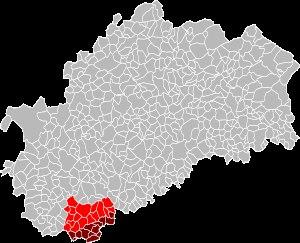
Marnay est une commune française située dans le département de la Haute-Saône en région Bourgogne-Franche-Comté. À l'origine, la cité est localisée en terres du Saint-Empire romain germanique.
Chambornay-lès-Pin est une commune française, située dans le département de la Haute-Saône en région Bourgogne-Franche-Comté.
Gézier-et-Fontenelay est une commune française située dans le département de la Haute-Saône, en région Bourgogne-Franche-Comté.
Pin est une commune française située dans le département de la Haute-Saône, en région Bourgogne-Franche-Comté.
Courcuire est une commune française située dans le département de la Haute-Saône, en région Bourgogne-Franche-Comté.
Avrigney-Virey est une commune française située dans le département de la Haute-Saône, en région Bourgogne-Franche-Comté. Les habitants se nomment les Vrignoulais et Vrignoulaises ou Viroulais et Viroulaises.